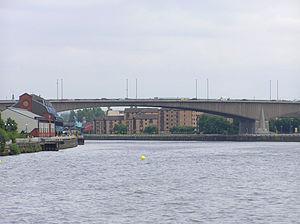
L'autoroute M8 est l'autoroute la plus chargée d'Écosse et l'une des plus fréquentées du Royaume-Uni. Elle relie les deux plus grandes villes d'Écosse, Glasgow et Édimbourg, et dessert d'autres grandes agglomérations, comme Airdrie, Coatbridge, Greenock, Livingston, Paisley. L'autoroute fait 97 km de long - à l'exclusion de 9,7 km écart entre la banlieue de Glasgow de Baillieston et Newhouse, North Lanarkshire - et est célèbre pour les embouteillages, en particulier sur sa section centrale dans Glasgow.